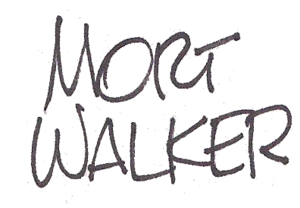
Mort Walker
Addison Morton Walker, bedre kendt som Mort Walker, er en amerikansk tegneserieforfatter, mest kendt for tegneserien Basserne. Han har også været forfatter til serien Mads og Misse. Andre serier tæller Fru Fitz' pensionat, som han lavede sammen med Frank Roberge, Olsens ark lavet sammen med Frank Johnson og Sams serie samt Sam & Silo, som han begge lavede sammmen med Jerry Dumas.